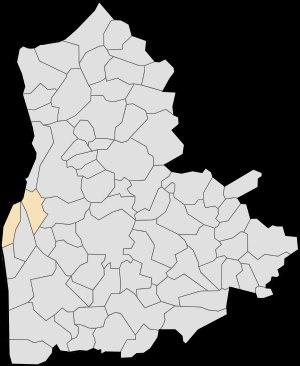
Le canton du Portel était une division administrative française située dans le département du Pas-de-Calais et la région Nord-Pas-de-Calais, créé en 1992 et disparu après le redécoupage cantonal de 2014.